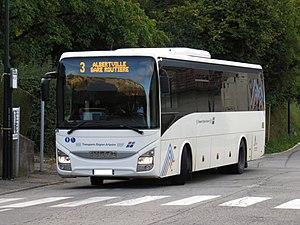
Un Iveco Crossway (n°698 de Transdev Savoie), assurant la ligne 3 du réseau Transports Région Arlysère — Soney, Ugine↔Gare routière, Albertville — et stationné à l’arrêt Chef-Lieu Hôtel de Ville (Ugine, France) le 3 octobre 2018.
Transports Région Arlysère, quelquefois abrégé en TRA, est le nom commercial du service de transport en commun de la communauté d’agglomération Arlysère. Ce dernier dessert 23 des 39 communes de l’intercommunalité à l’aide d’un réseau composé de neuf lignes régulières et d’un service de transport scolaire.